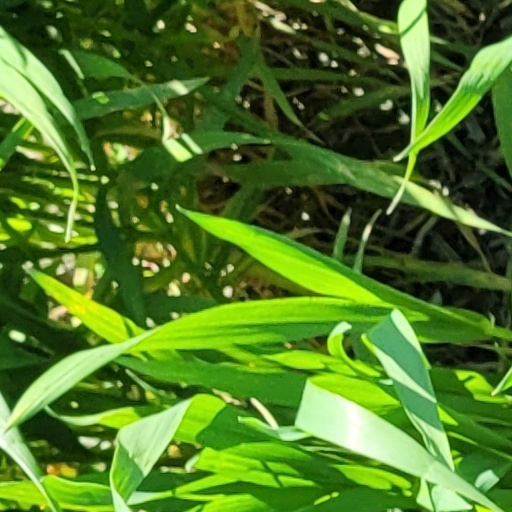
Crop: wheat